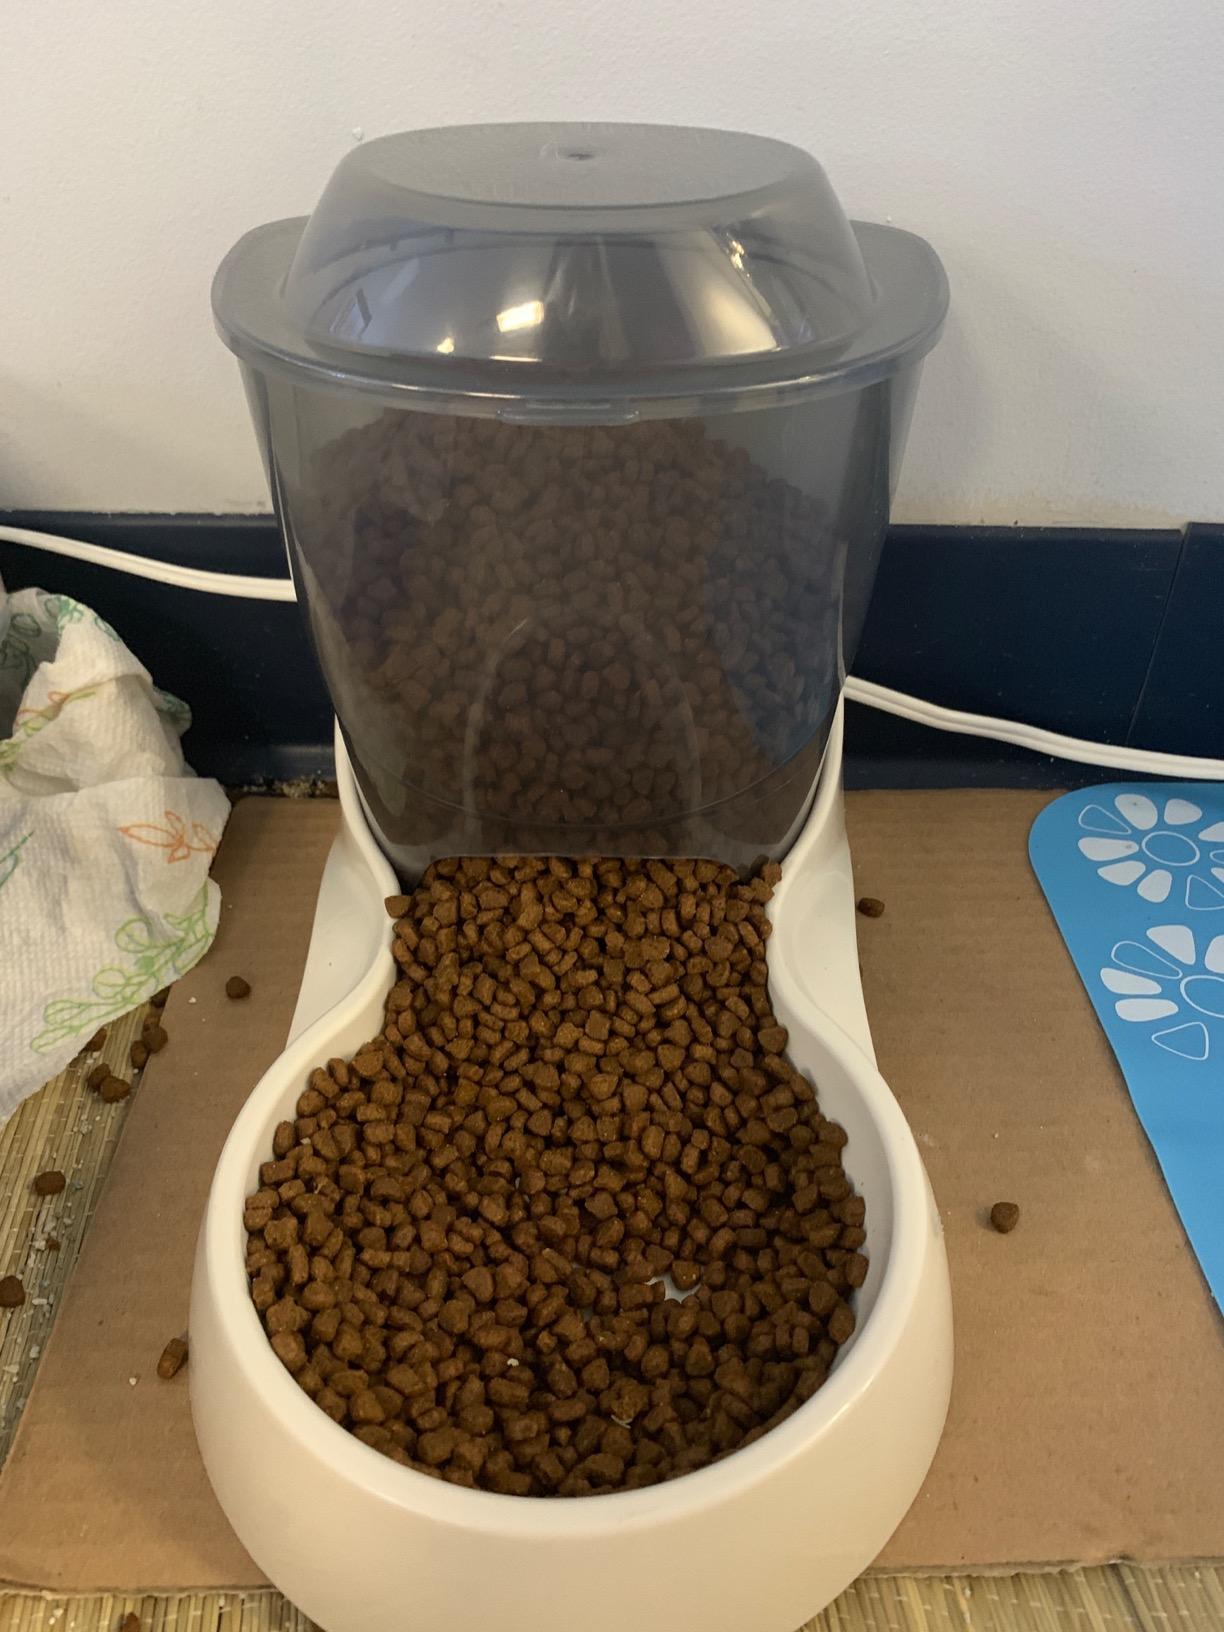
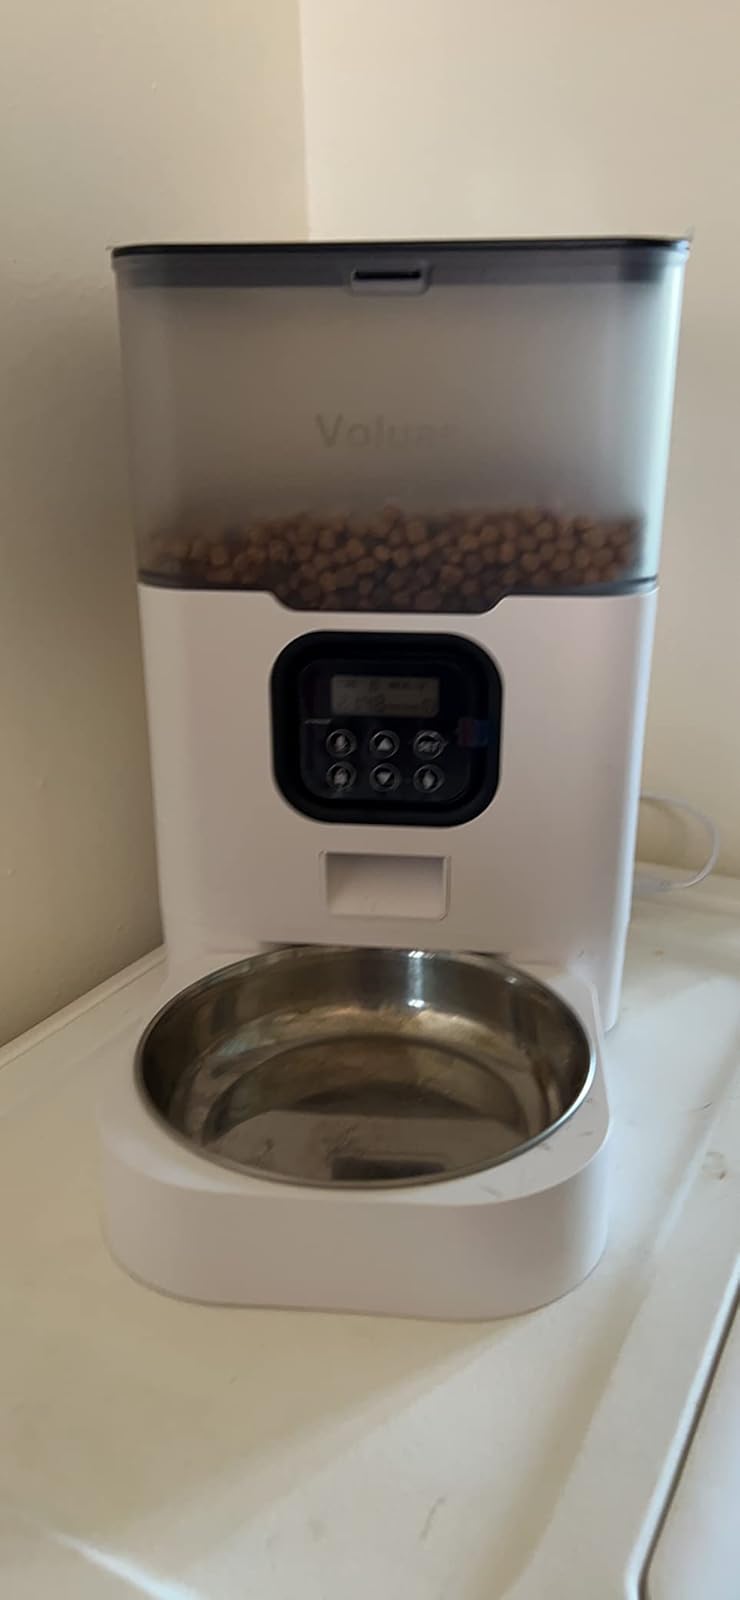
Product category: items_feeder
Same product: no